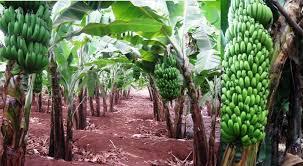
Migomba mirefu imepangwa kwa safu katika shamba lenye rotuba na kila mmea una majani mapana ya kijani kibichi. Ndizi bado hazijakomaa zikining'inia kwa rangi ya kijani ndani ya mikungu mizito. Eneo lote linaonekana kuwa safi na limetunzwa likiwa na nafasi ya kutosha kati ya mche mmoja na mwingine. Mandhari yote inatoa taswira ya uzalishaji ya ndizi katika mazingira ya kijani ya mashamba hayo.